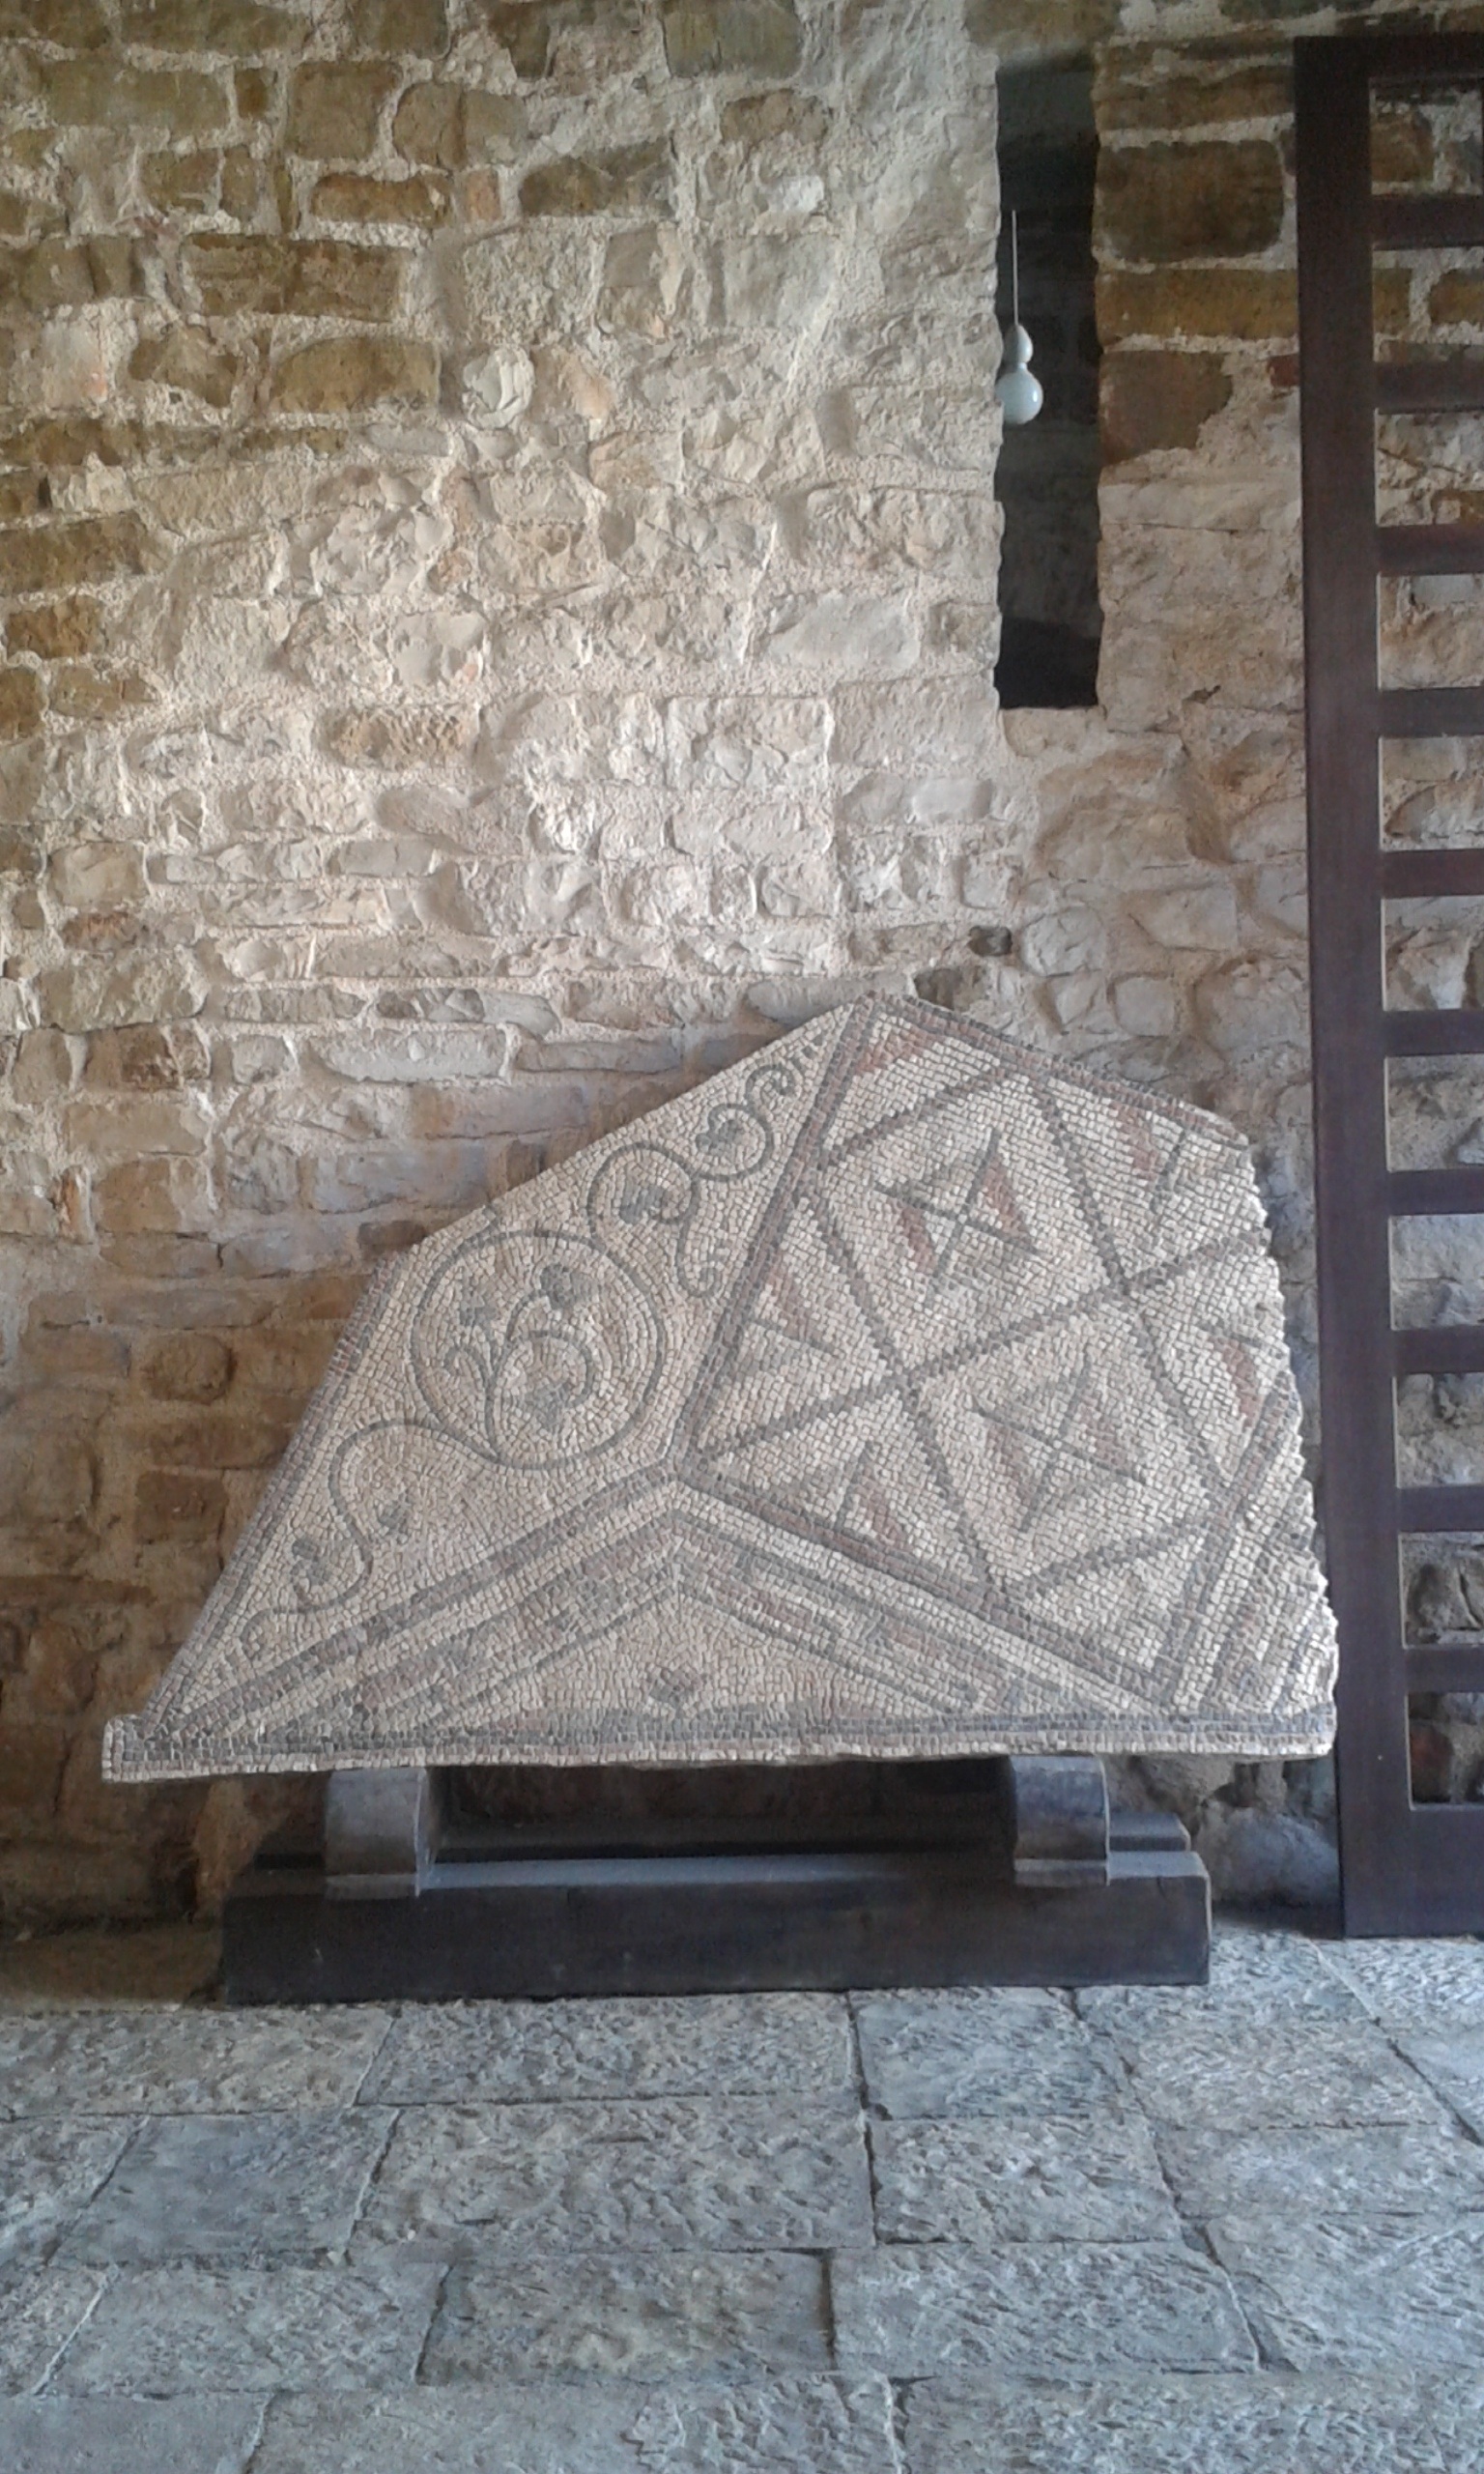
rock, light, architecture, wood, wall, stone, monument, museum, church, grave, sculpture, art, croatia, mosaic, headstone, carving, dom, relief, stele, stone carving, ancient history